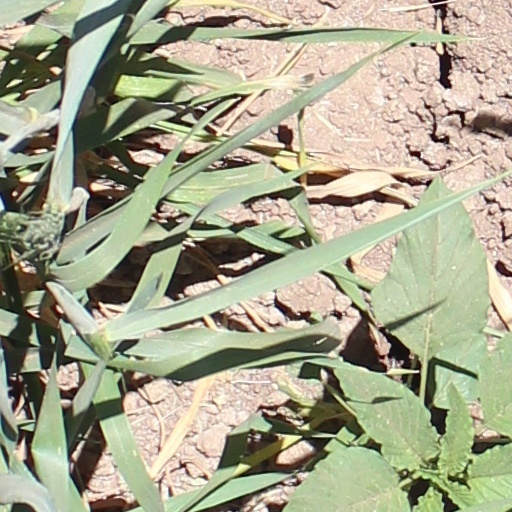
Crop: wheat